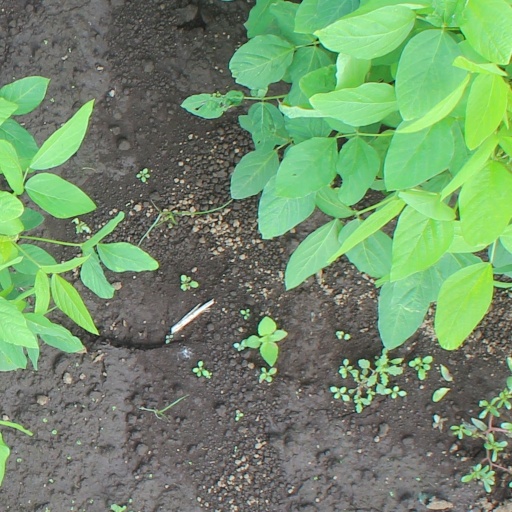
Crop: soybean